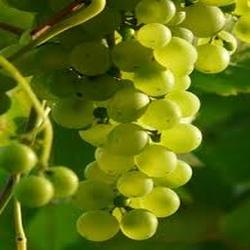
Label: Grapes